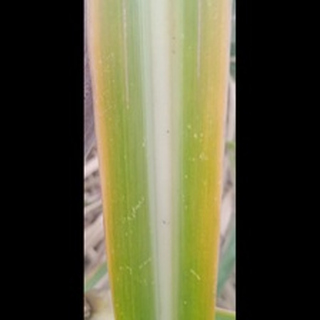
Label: sugarcane_yellow_leaf_disease